Sega

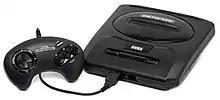
A Sega Genesis Model 2

With the arcade game market once again growing, Sega was one of the most recognized game brands at the end of the 1980s. In the arcades, the company focused on releasing games to appeal to diverse tastes, including racing games and side-scrollers. Sega released the Master System's successor, the Mega Drive, in Japan on October 29, 1988. The launch was overshadowed by Nintendo's release of "Super Mario Bros. 3" a week earlier. Positive coverage from magazines "Famitsu" and "Beep!" helped establish a following, with the latter launching a new publication dedicated to the console, but Sega shipped only 400,000 units in the first year.